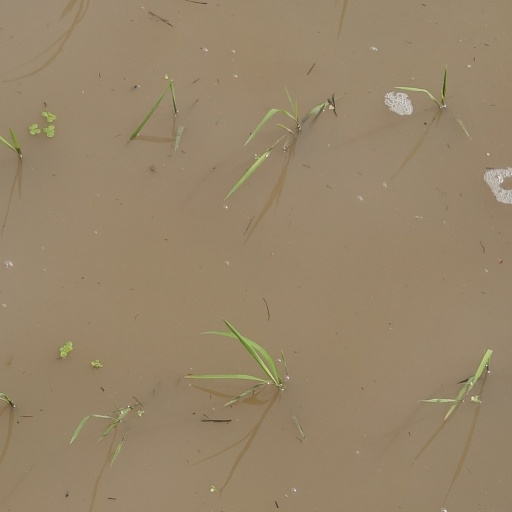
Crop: rice